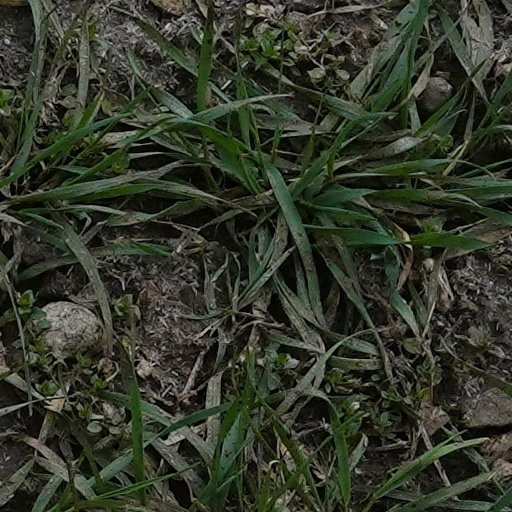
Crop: wheat